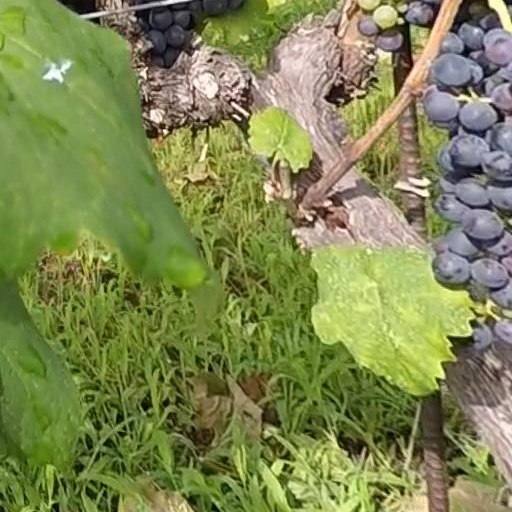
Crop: grape